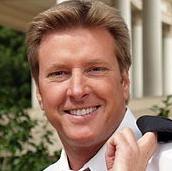
Age: 50